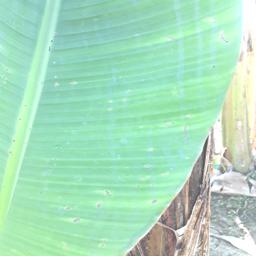
Label: BLACK SIGATOKA